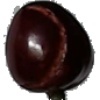
Label: Cherry 1